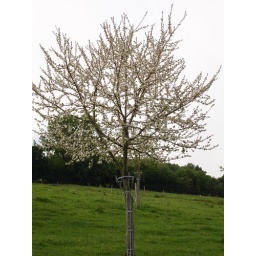
Blossoming apple tree in the orchard.